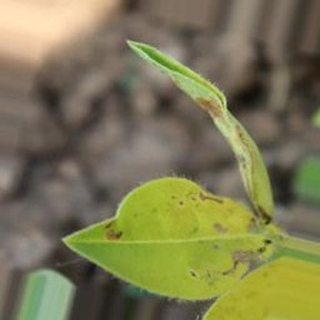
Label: groundnut_nutrition_deficiency